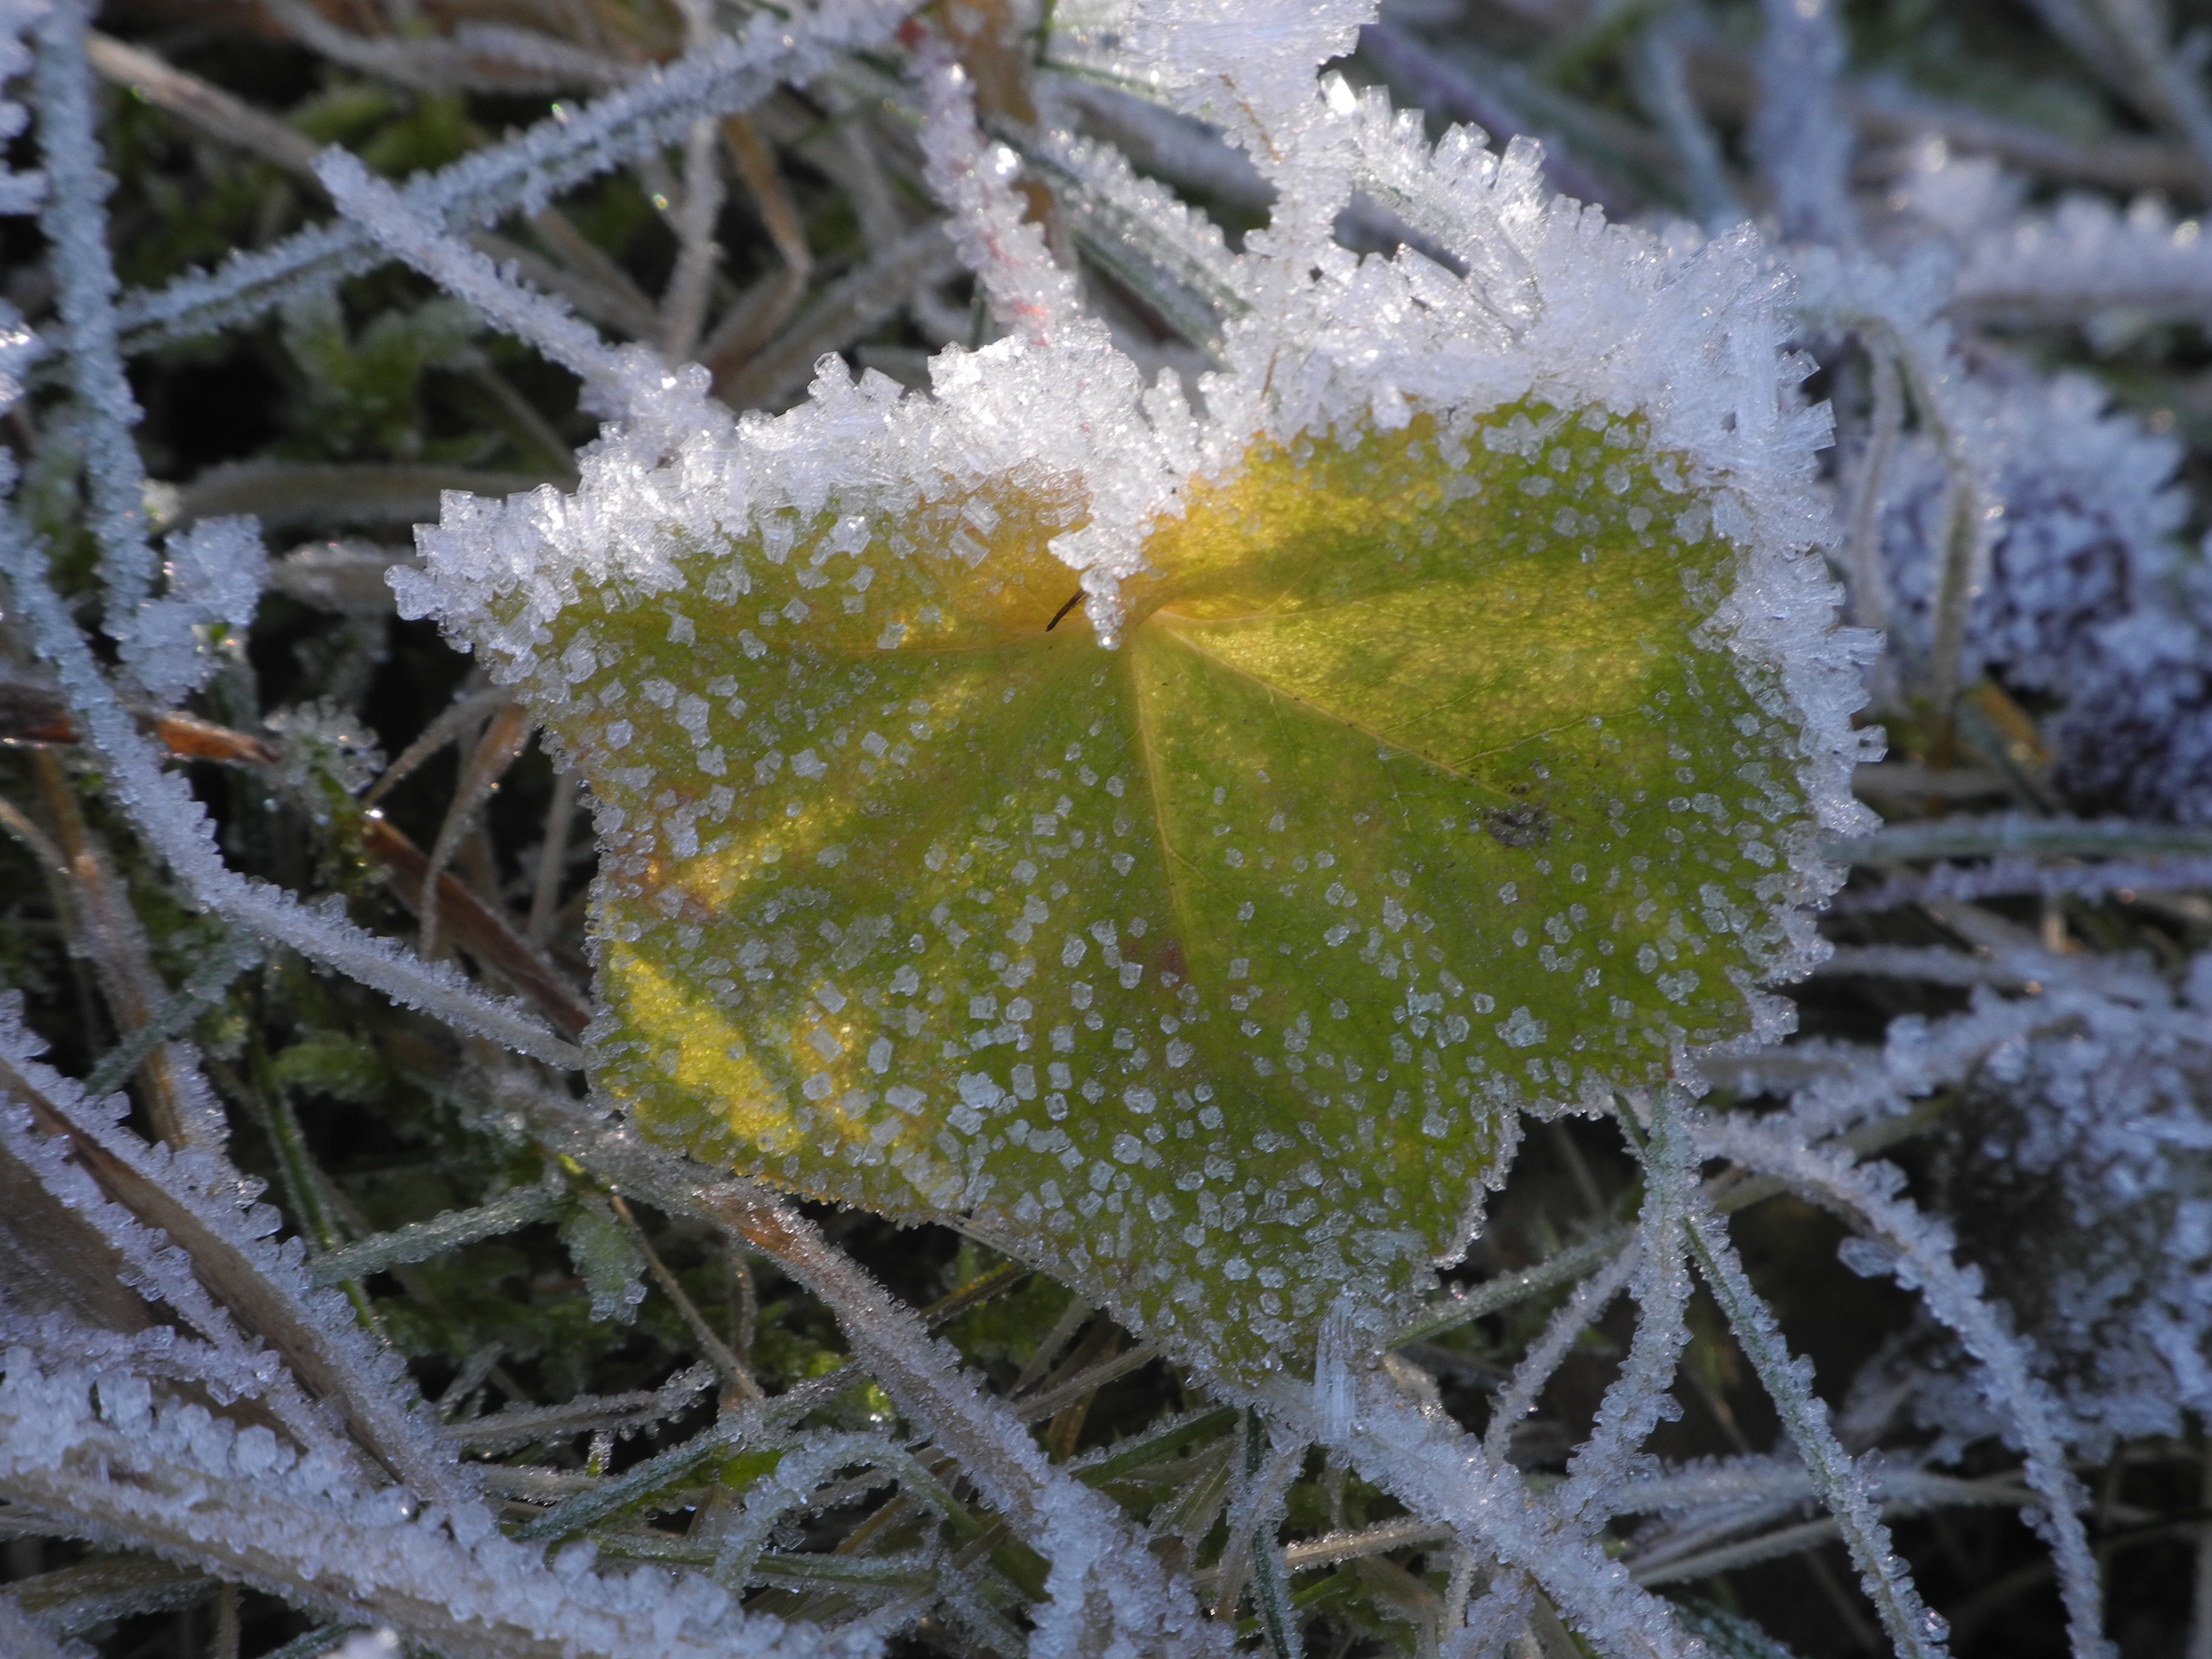
tree, nature, branch, snow, cold, winter, plant, leaf, flower, frost, ice, weather, botany, frozen, flora, season, spruce, shrub, freezing, eiskristalle, woody plant, land plant